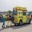
Label: ambulance